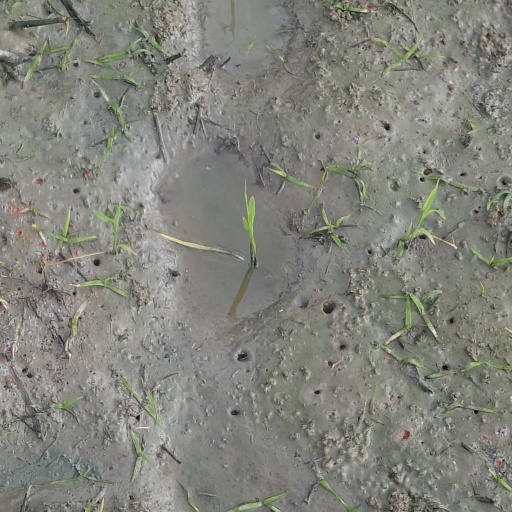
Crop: rice